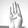
ASL letter: B